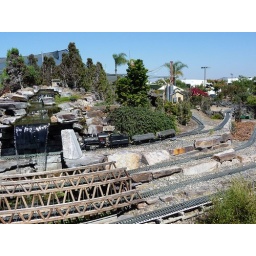
The approaching train will pass right under the water and come out dry...